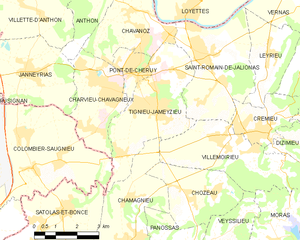
Tignieu-Jameyzieu est une commune française située dans le département de l'Isère en région Auvergne-Rhône-Alpes.